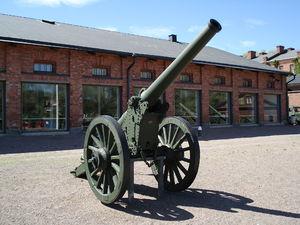
Le canon de 120 mm L modèle 1878 est une pièce d'artillerie française de la fin du XIXᵉ siècle conçue par Charles Ragon de Bange. Aussi appelé canon de Bange de 120, il possède un canon rayé en acier à chargement par la culasse.